Convention Center/South 15th Street station

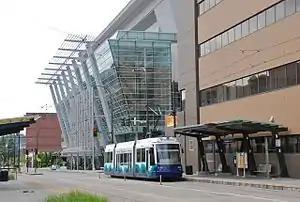
A southbound Link car leaving Convention Center/South 15th Street station, with the Greater Tacoma Convention Center in the background

Convention Center/South 15th Street station is a light rail station on Link light rail's T Line in Tacoma, Washington, United States. The station officially opened for service on August 22, 2003, and is located almost adjacent to the Greater Tacoma Convention Center. The heart of the downtown business core is also accessible from the station, with several major employers headquartered nearby.